Andrea (The Walking Dead)

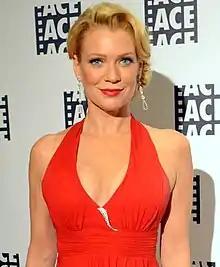
Holden's performance received favorable reviews from television critics.

Holden's performance as Andrea was well-received, particularly in the first and second seasons. Her character's role in the third season, however, was often criticized by critics and fans alike. Many praised the sisterly bond between Andrea and her sister, Amy (Emma Bell), her relationship with Dale and Andrea's grieving process and transformation into a skilled fighter by the end of the second season. For her performance in the first season, in 2011, Holden received a Saturn Award nomination for Best Supporting Actress on Television for her portrayal of Andrea. Her portrayal as Andrea in "TS-19" was particularly well received by MTV's Josh Wigler, who said she "delivered great character work." Similarly, Alan Sepinwall of HitFix ultimately cited the performance of Laurie Holden as an episode highlight.